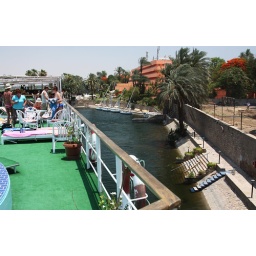
The flamingo pink building in the background is the Luxor Sheraton.